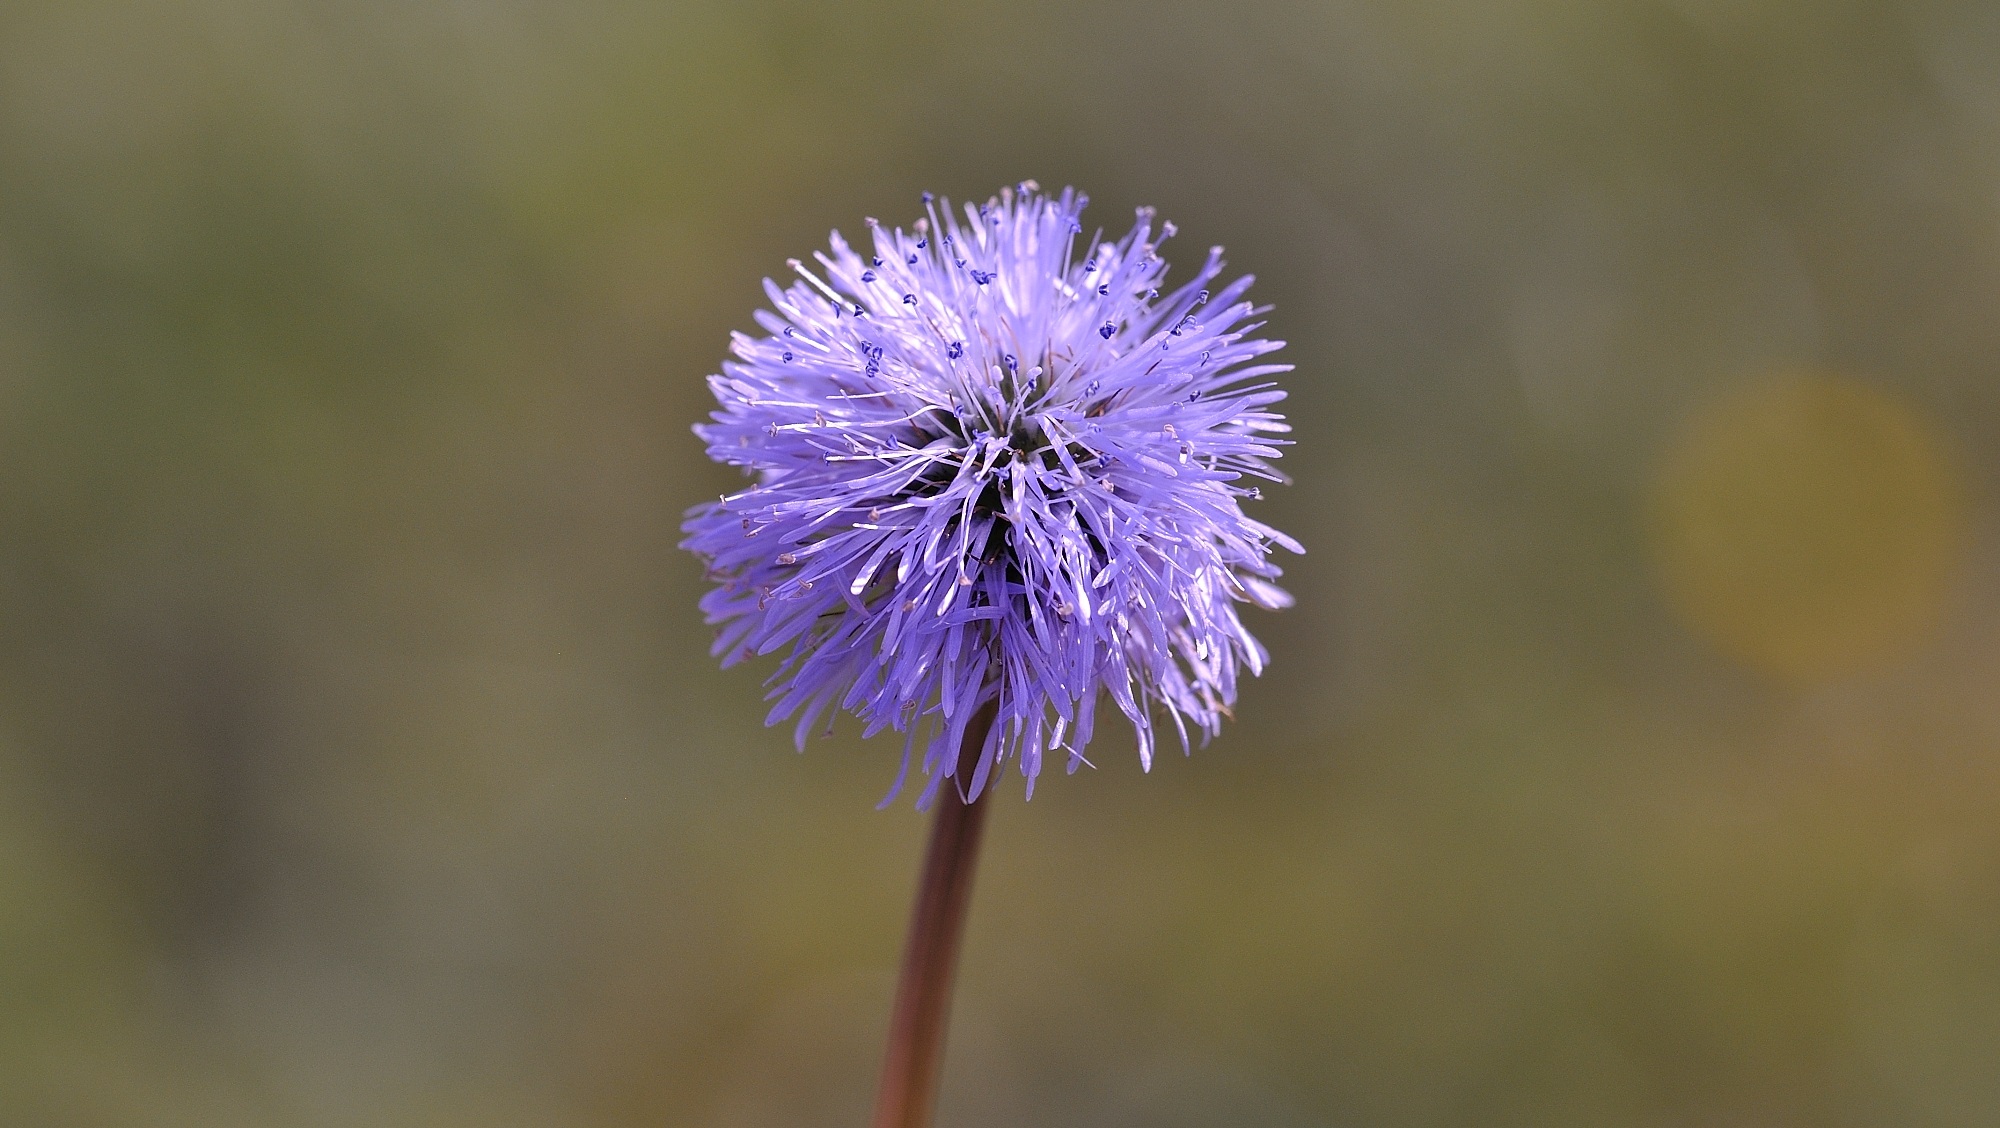
nature, blossom, plant, photography, flower, petal, bloom, botany, blue, close, flora, wildflower, close up, thistle, macro photography, flowering plant, daisy family, plant stem, land plant